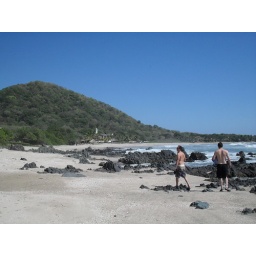
Walking the beach from the house we stayed in to Manzanillo Bay for a drink